Hornazo
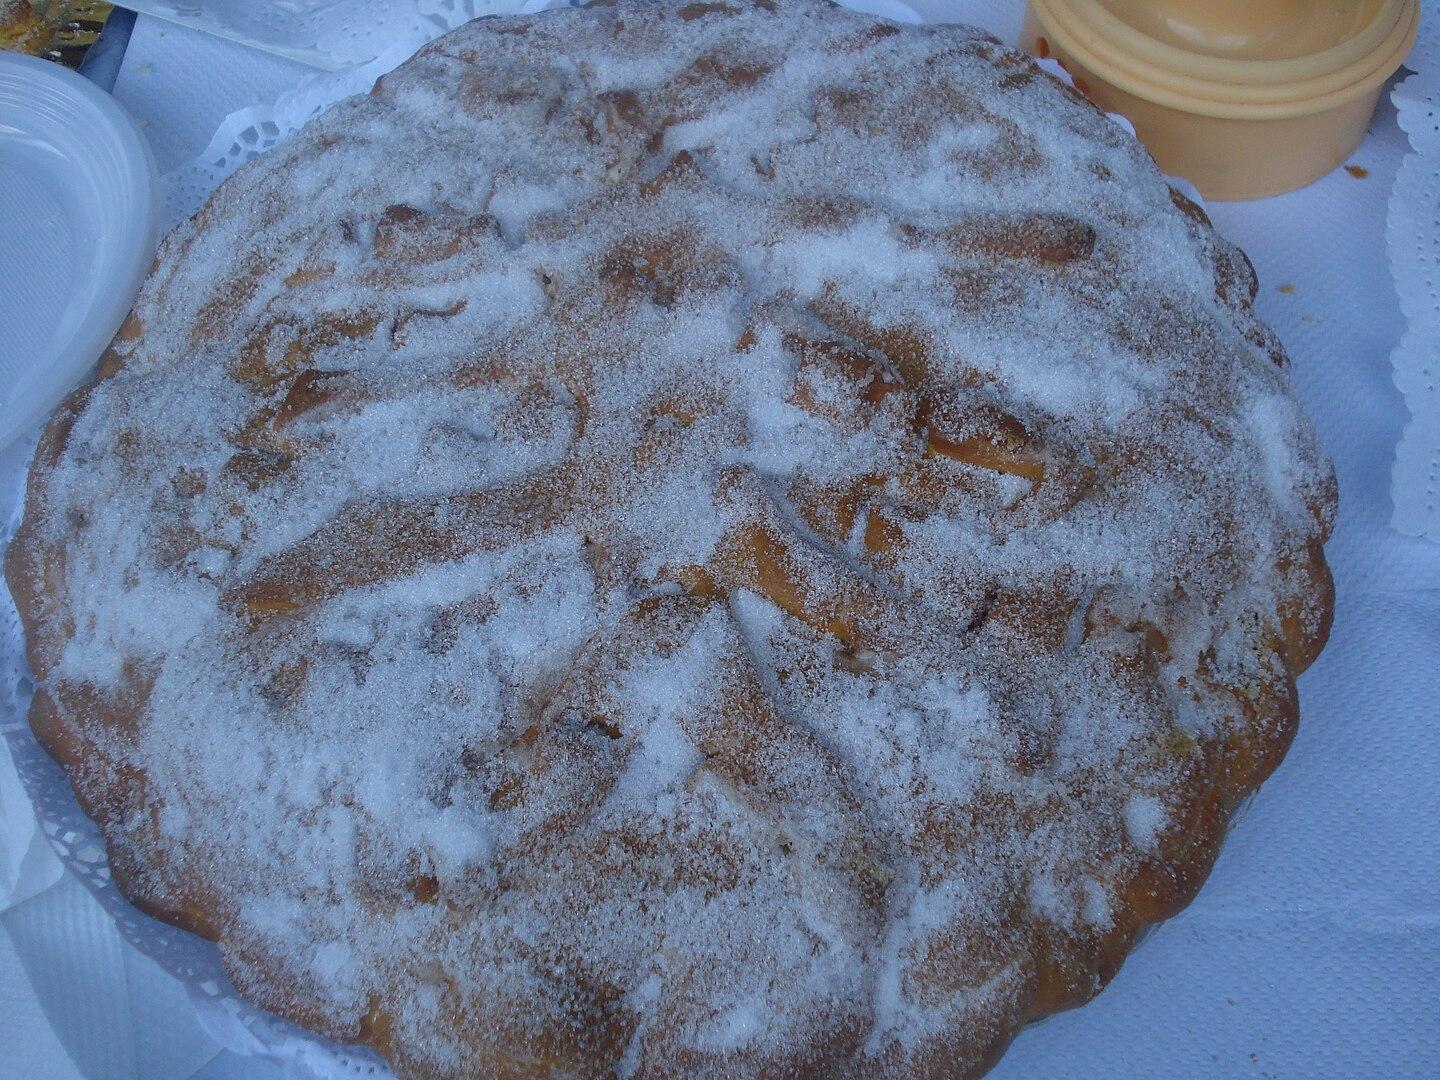
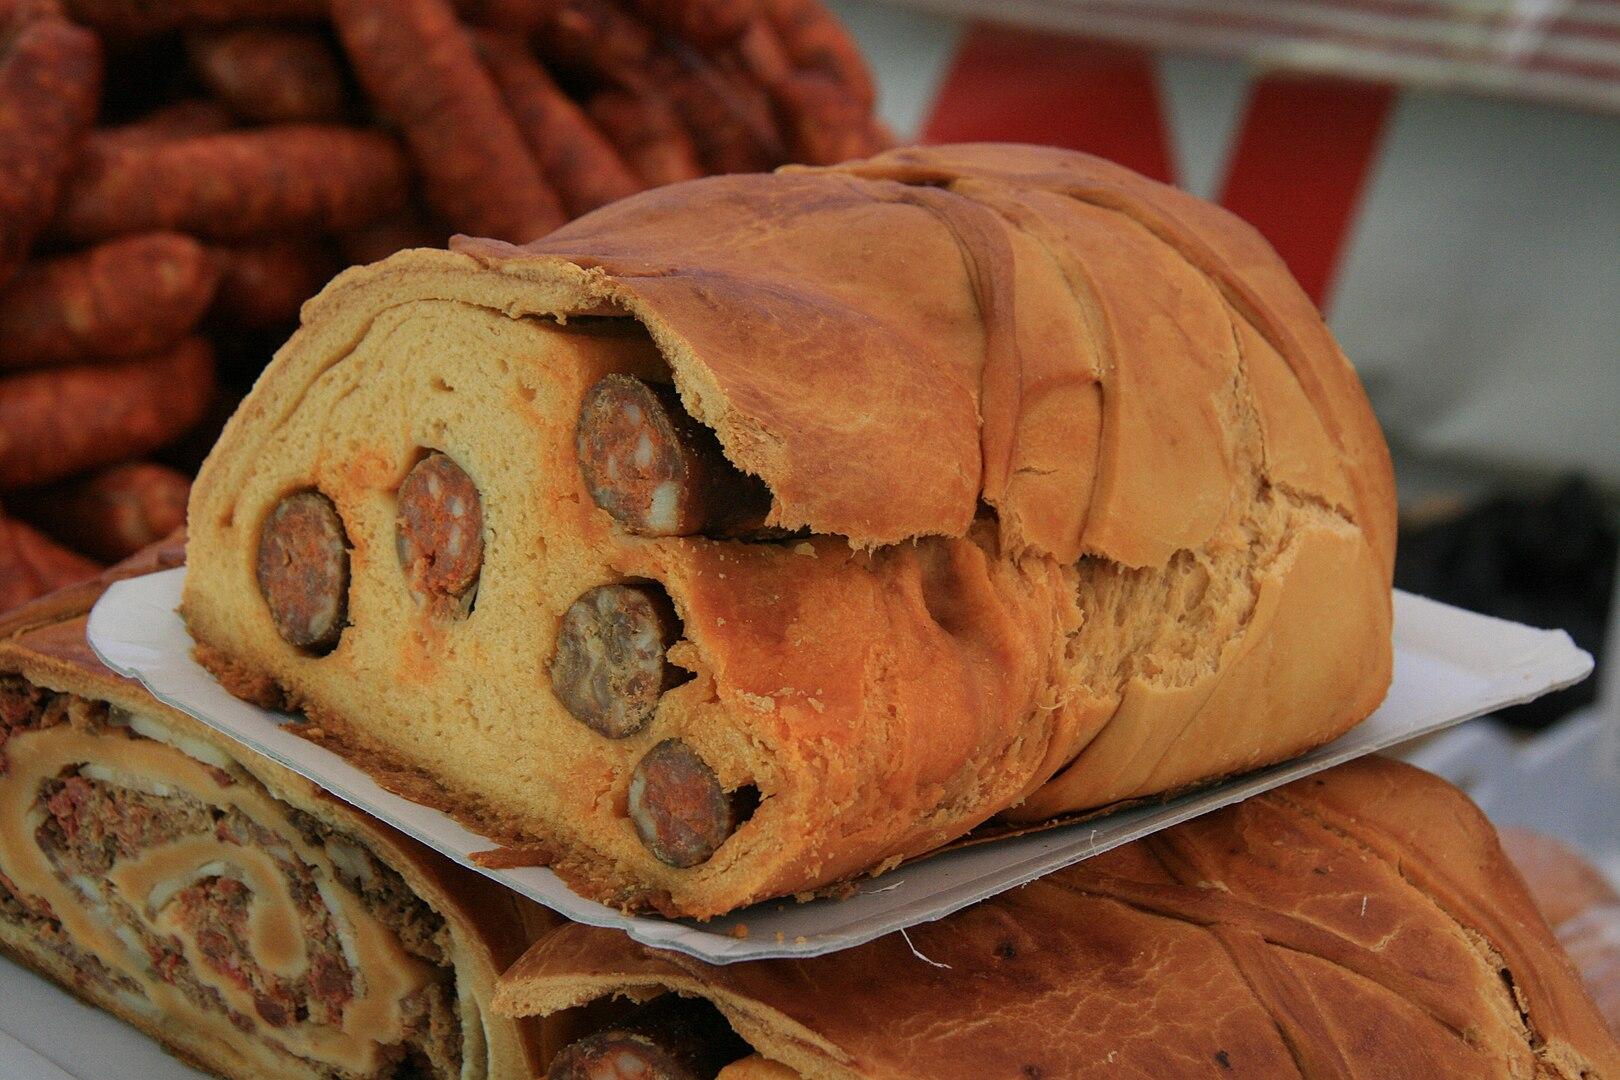
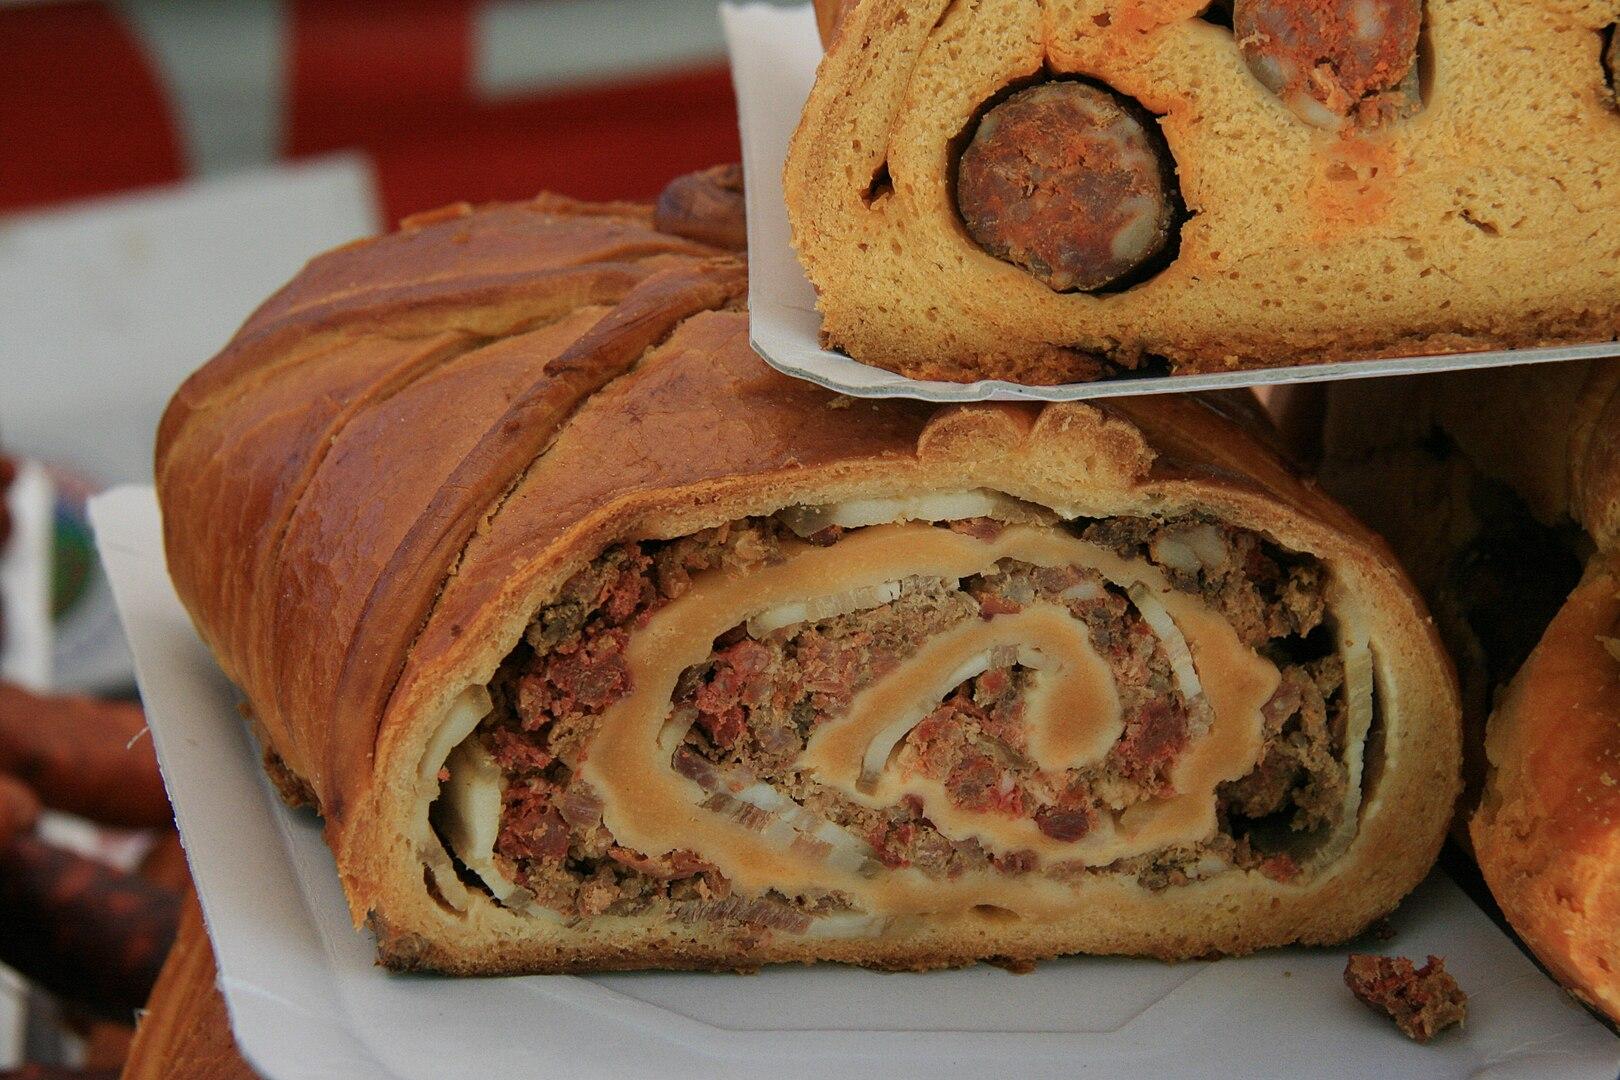
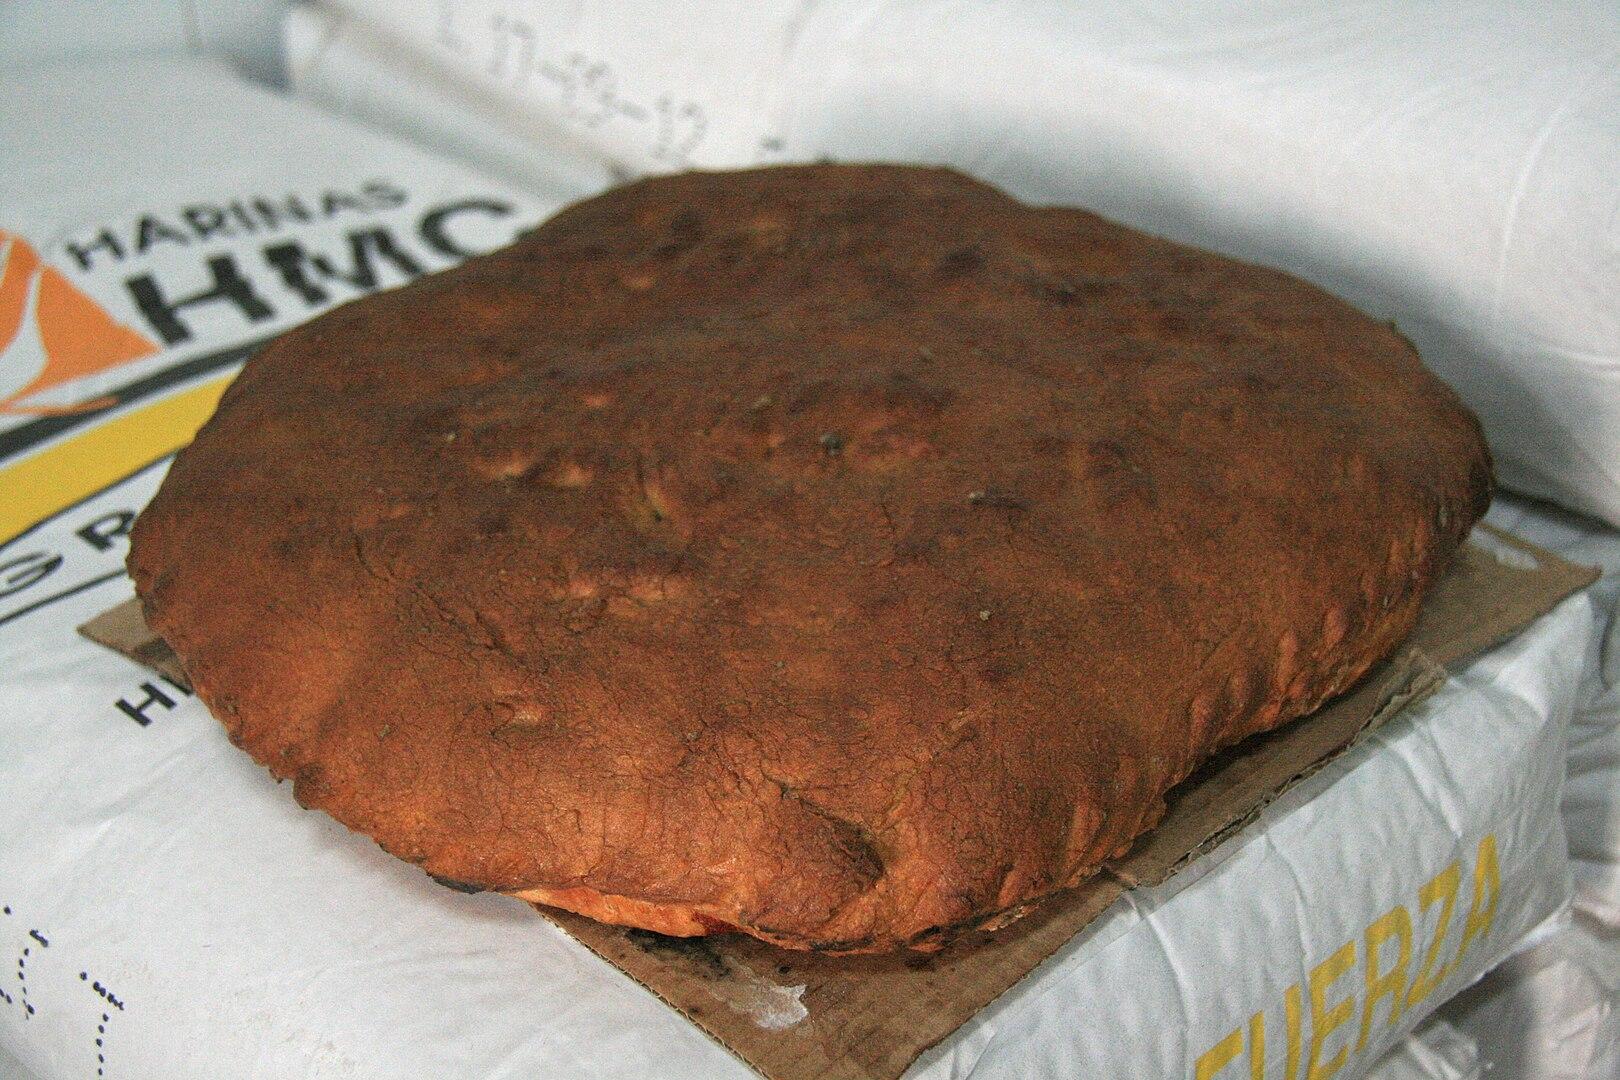
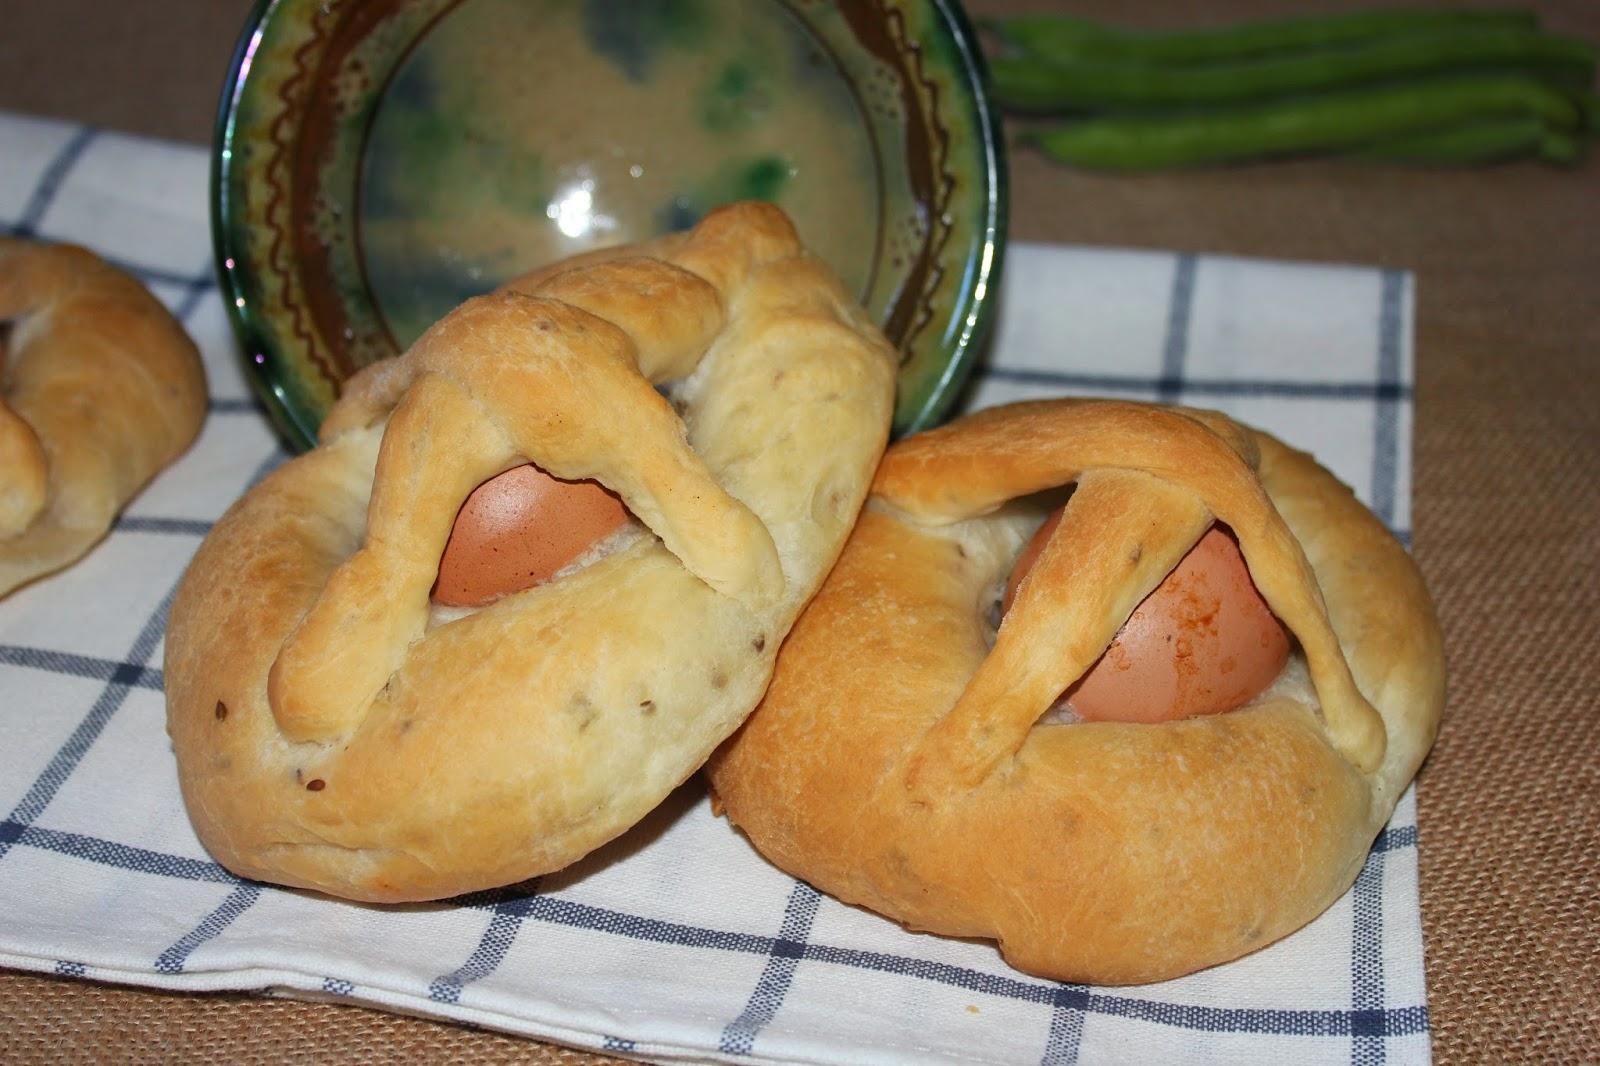
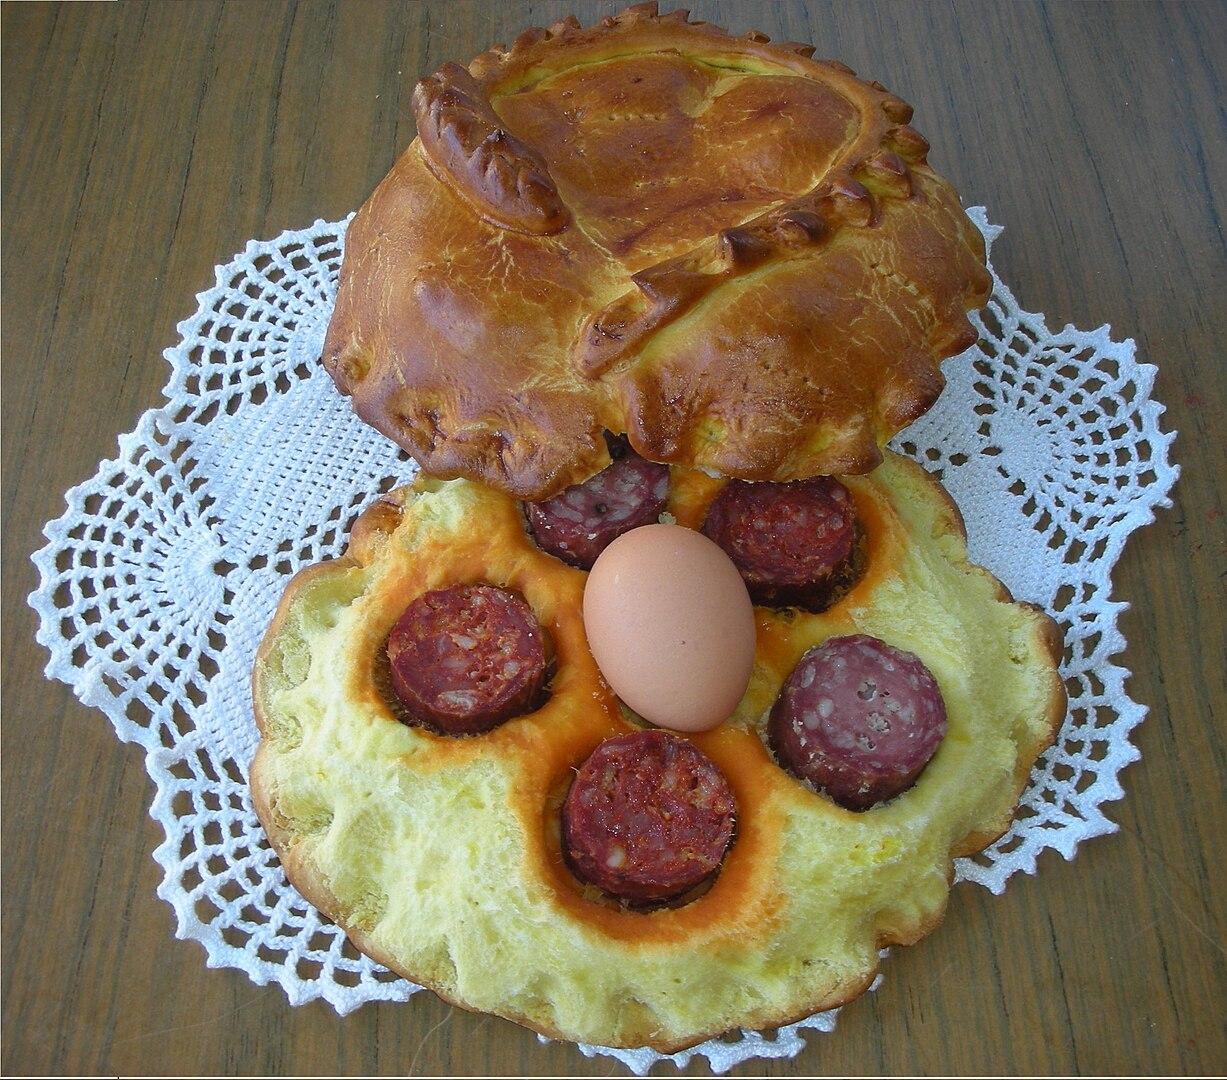
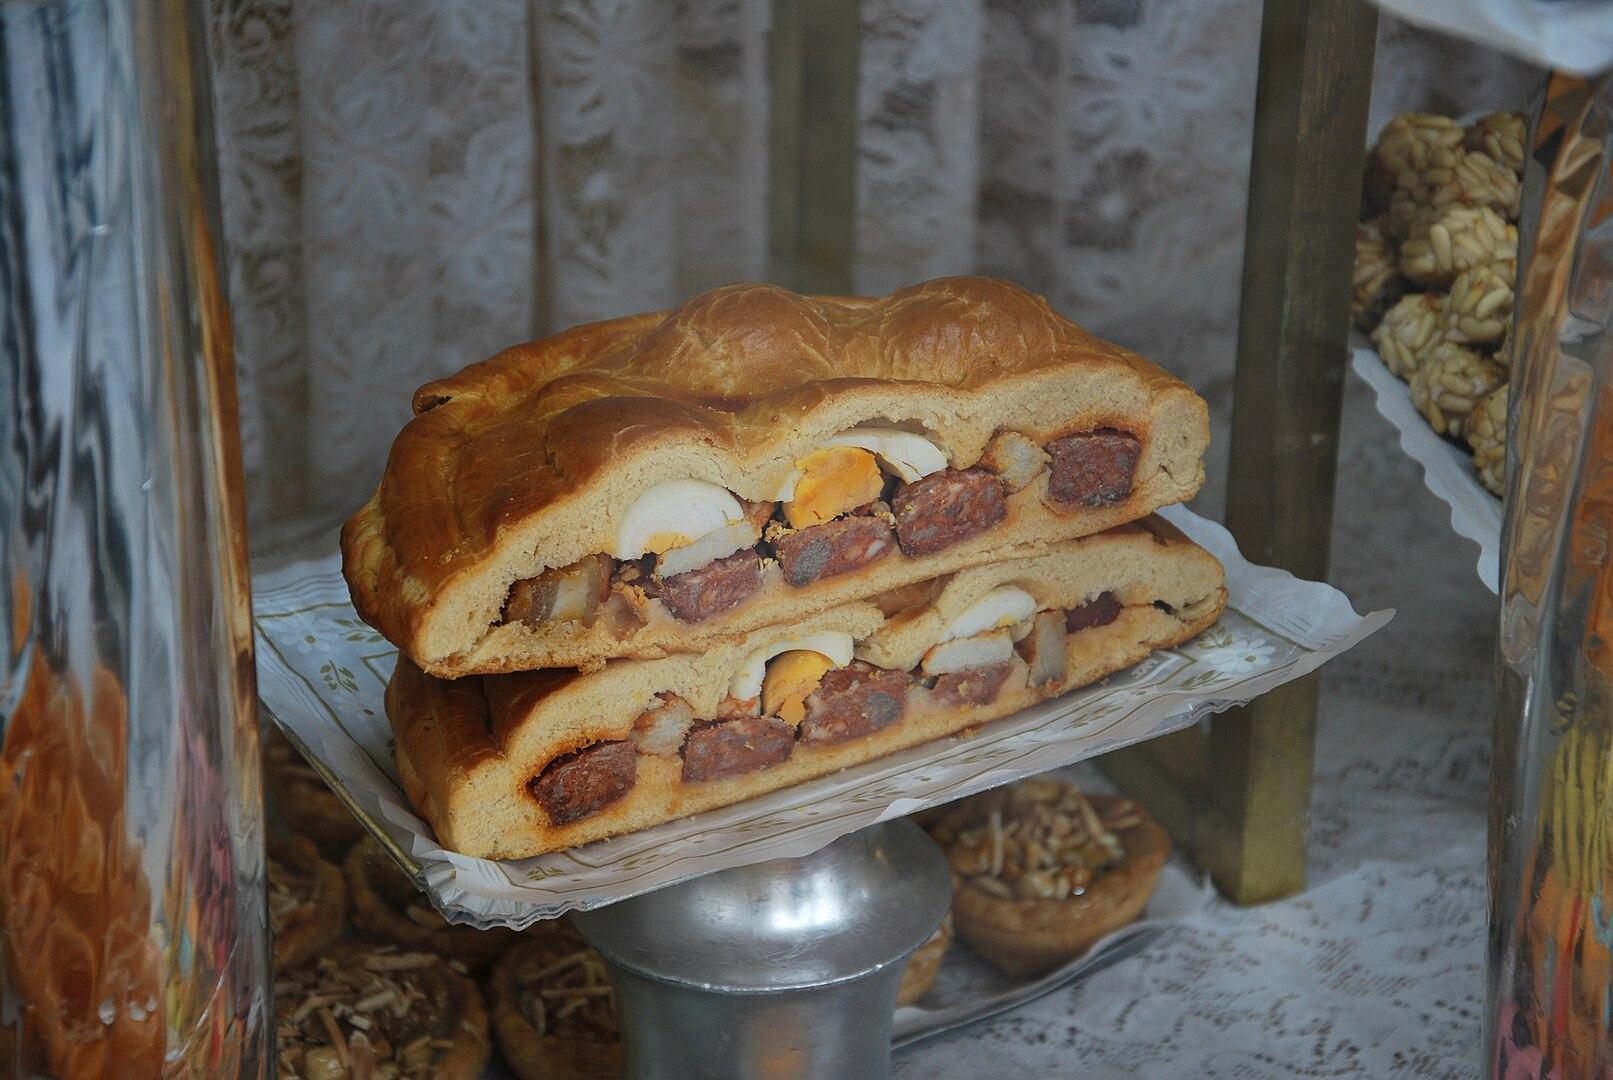
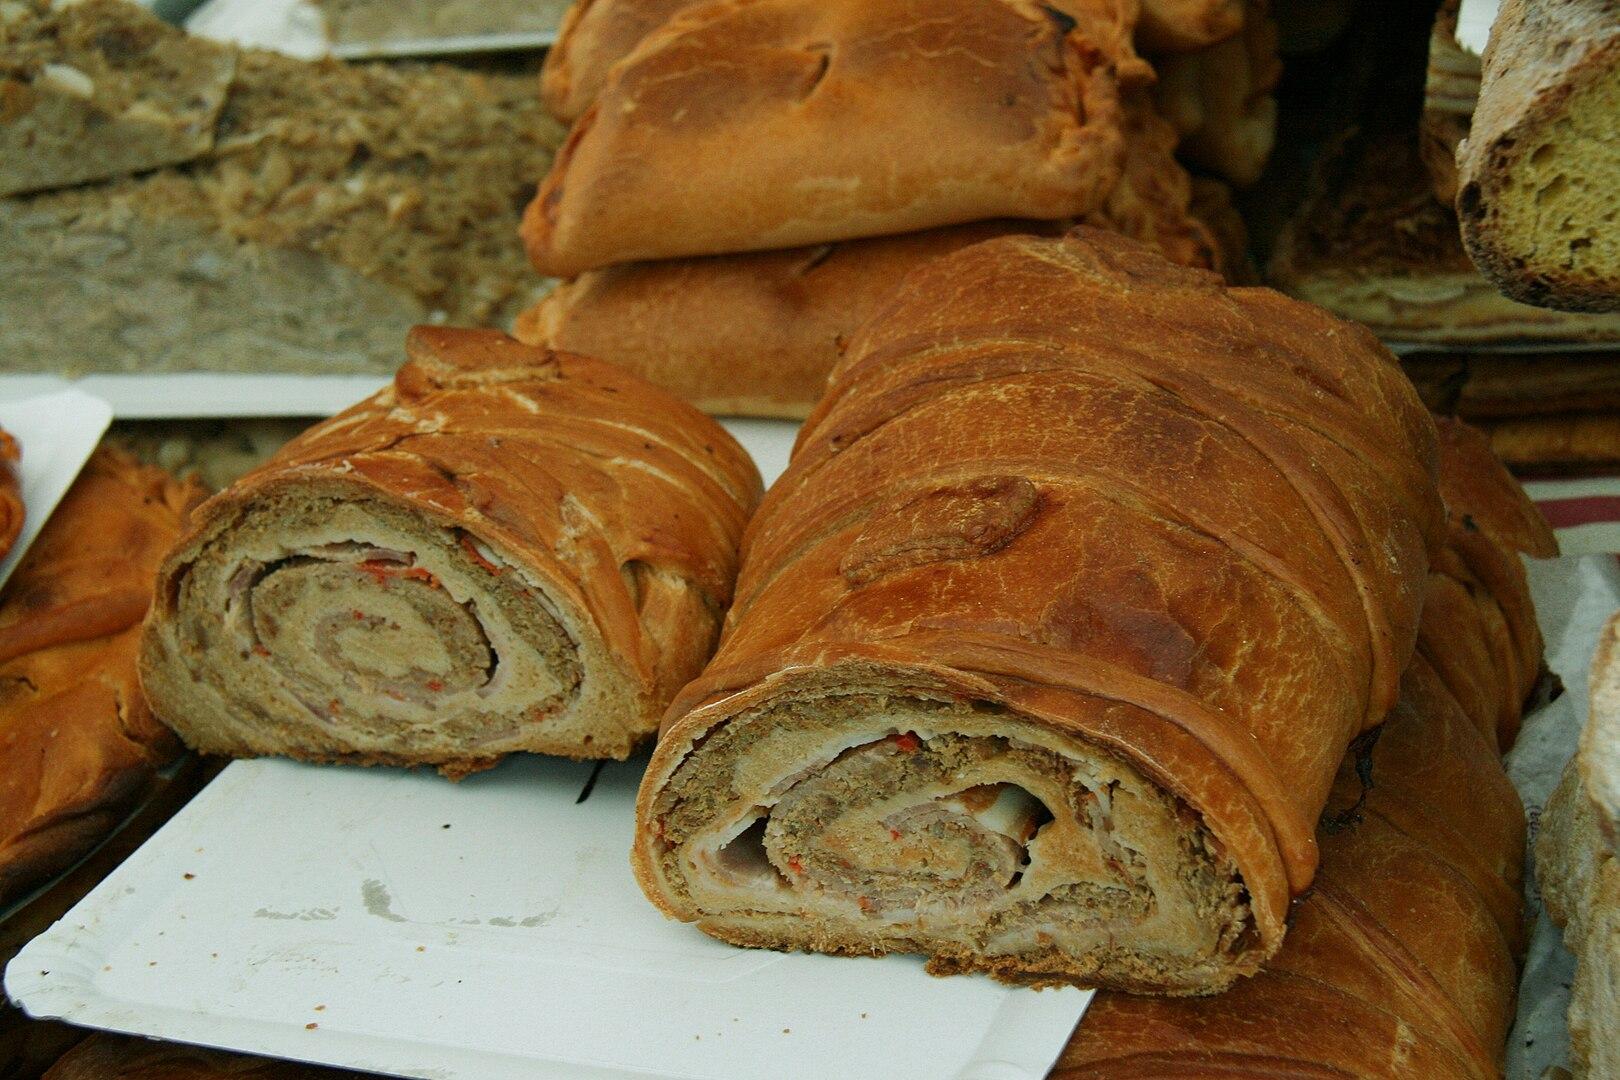
Also known as:
es - Spanish: Hornazo
uk - Ukrainian: Орназо
Category: pastry (savoury pie)
Cuisine: Spanish
Associated cuisines: Spanish
Area: Salamanca, Ávila
Countries: Spain
Region: Southern Europe, , , ,
It is made with flour and yeast and stuffed with pork loin, spicy chorizo, and hard-boiled eggs.